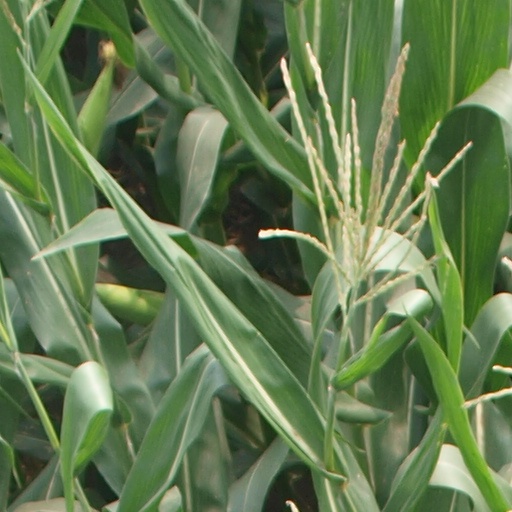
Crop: maize; corn